Italian cruiser Libia

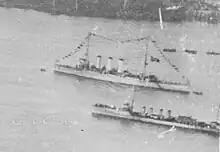
and a US Navy destroyer in Brest, France, shortly after the end of World War I

Italy had declared neutrality at the start of World War I, but by May 1915, the Triple Entente had convinced the Italians to enter the war against the Central Powers. Admiral Paolo Thaon di Revel, the Italian naval chief of staff, believed that the threat from Austro-Hungarian submarines and naval mines in the narrow waters of the Adriatic was too serious for him to use the fleet in an active way. Instead, Revel decided to implement a blockade at the relatively safer southern end of the Adriatic with the main fleet, while smaller vessels, such as the MAS boats, conducted raids on Austro-Hungarian ships and installations. was based at Brindisi in southern Italy to support the Otranto Barrage, along with the protected cruisers , , and , and several destroyers and submarines. The British contributed four cruisers of the British Adriatic Squadron: the light cruisers and and the protected cruisers and . Two French armored cruisers and twelve destroyers rounded out the light forces available to patrol the area.